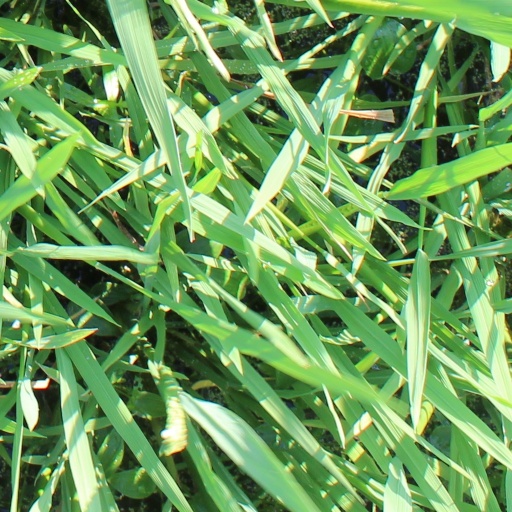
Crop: rice